Hungarian nobility

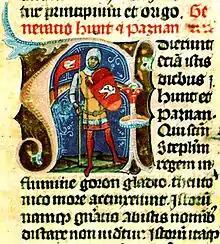
Hunt, an early 11th-century ancestor of the aristocratic Hont-Pázmány kindred (from the 14th-century "Illuminated Chronicle")

Official documents from the end of the 12th century only mentioned court dignitaries and as noblemen. This group had adopted most elements of chivalric culture. They regularly named their children after Paris of Troy, Hector, Tristan, Lancelot and other heroes of Western European chivalric romances. The first tournaments were held around the same time.